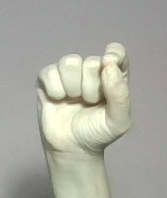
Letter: fa